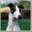
Label: dog